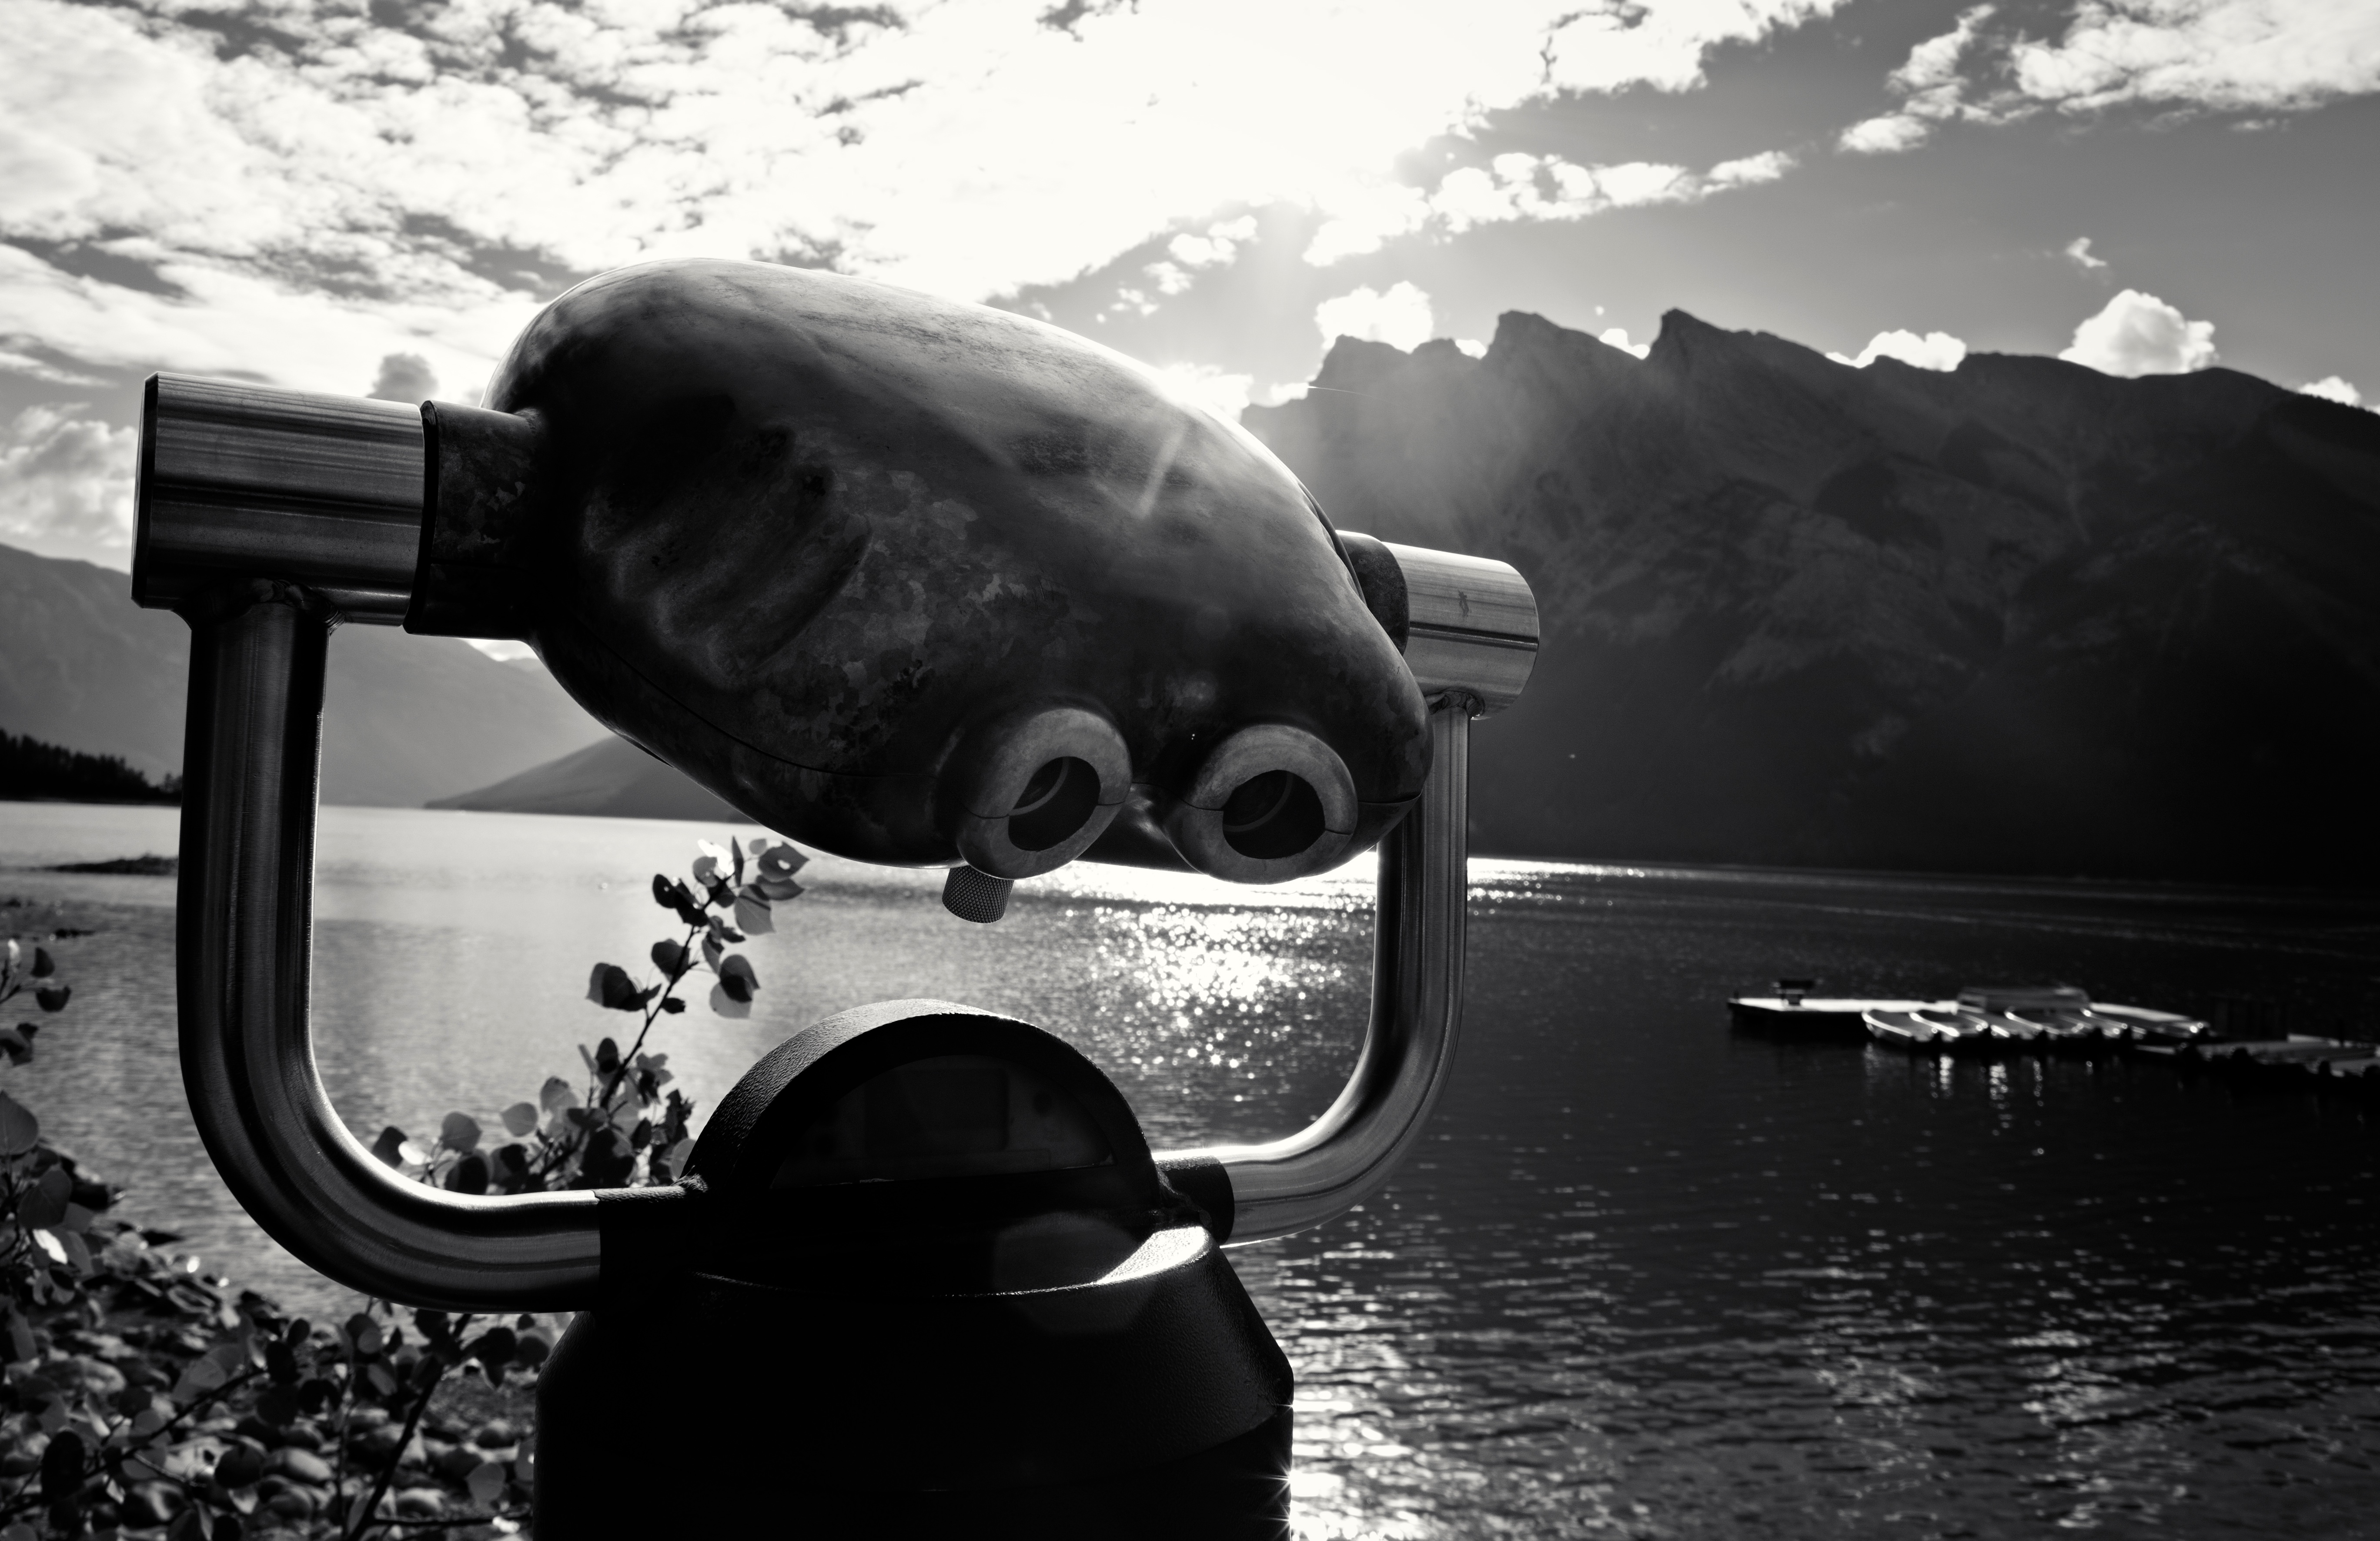
light, black and white, white, photography, reflection, darkness, black, monochrome, glasses, photograph, emotion, monochrome photography, film noir